The Mystery of the Pantomime Cat

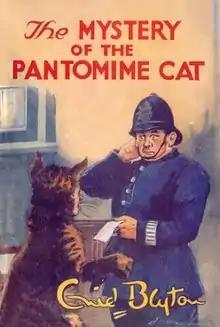
First edition cover

The Mystery of the Pantomime Cat, published 1949, is the seventh novel in the "Five Find-Outers" children's mystery series written by Enid Blyton.